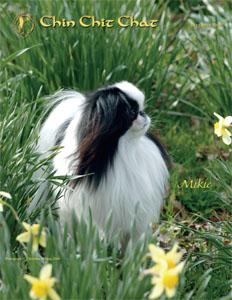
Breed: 249-n000106-Japanese_spaniel